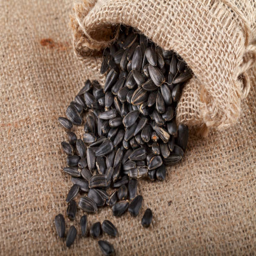
sunflower seeds in a sack on burlap